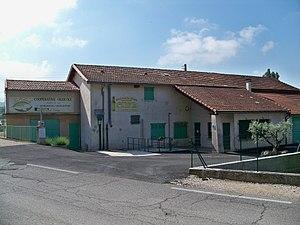
cave coopérative oléicole de Malemort du Comtat (84)
Malemort-du-Comtat est une commune française située dans le département de Vaucluse, en région Provence-Alpes-Côte d'Azur.